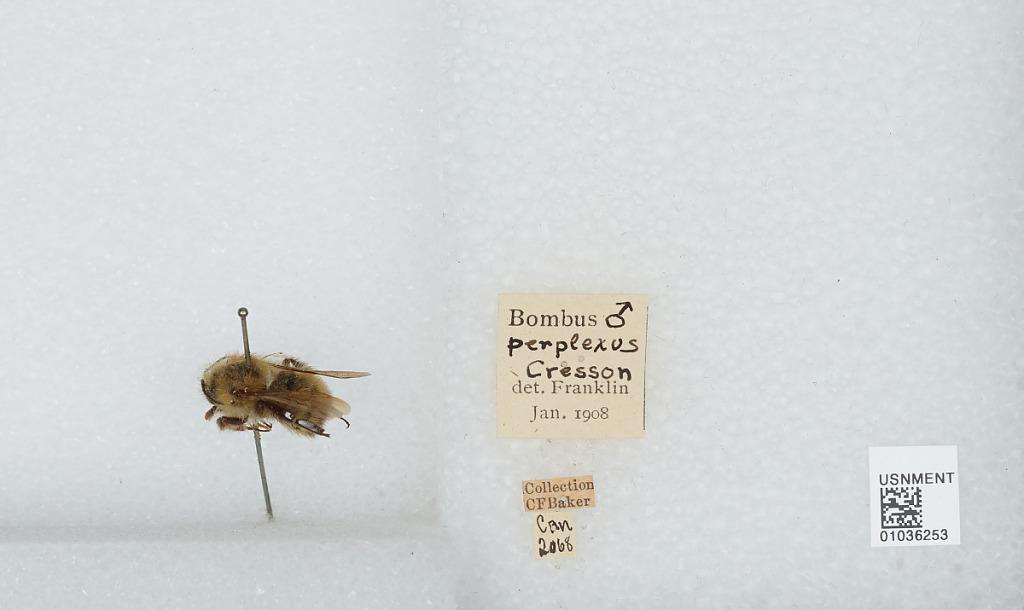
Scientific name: Bombus (Pyrobombus) perplexus Cresson
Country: Canada
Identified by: Franklin